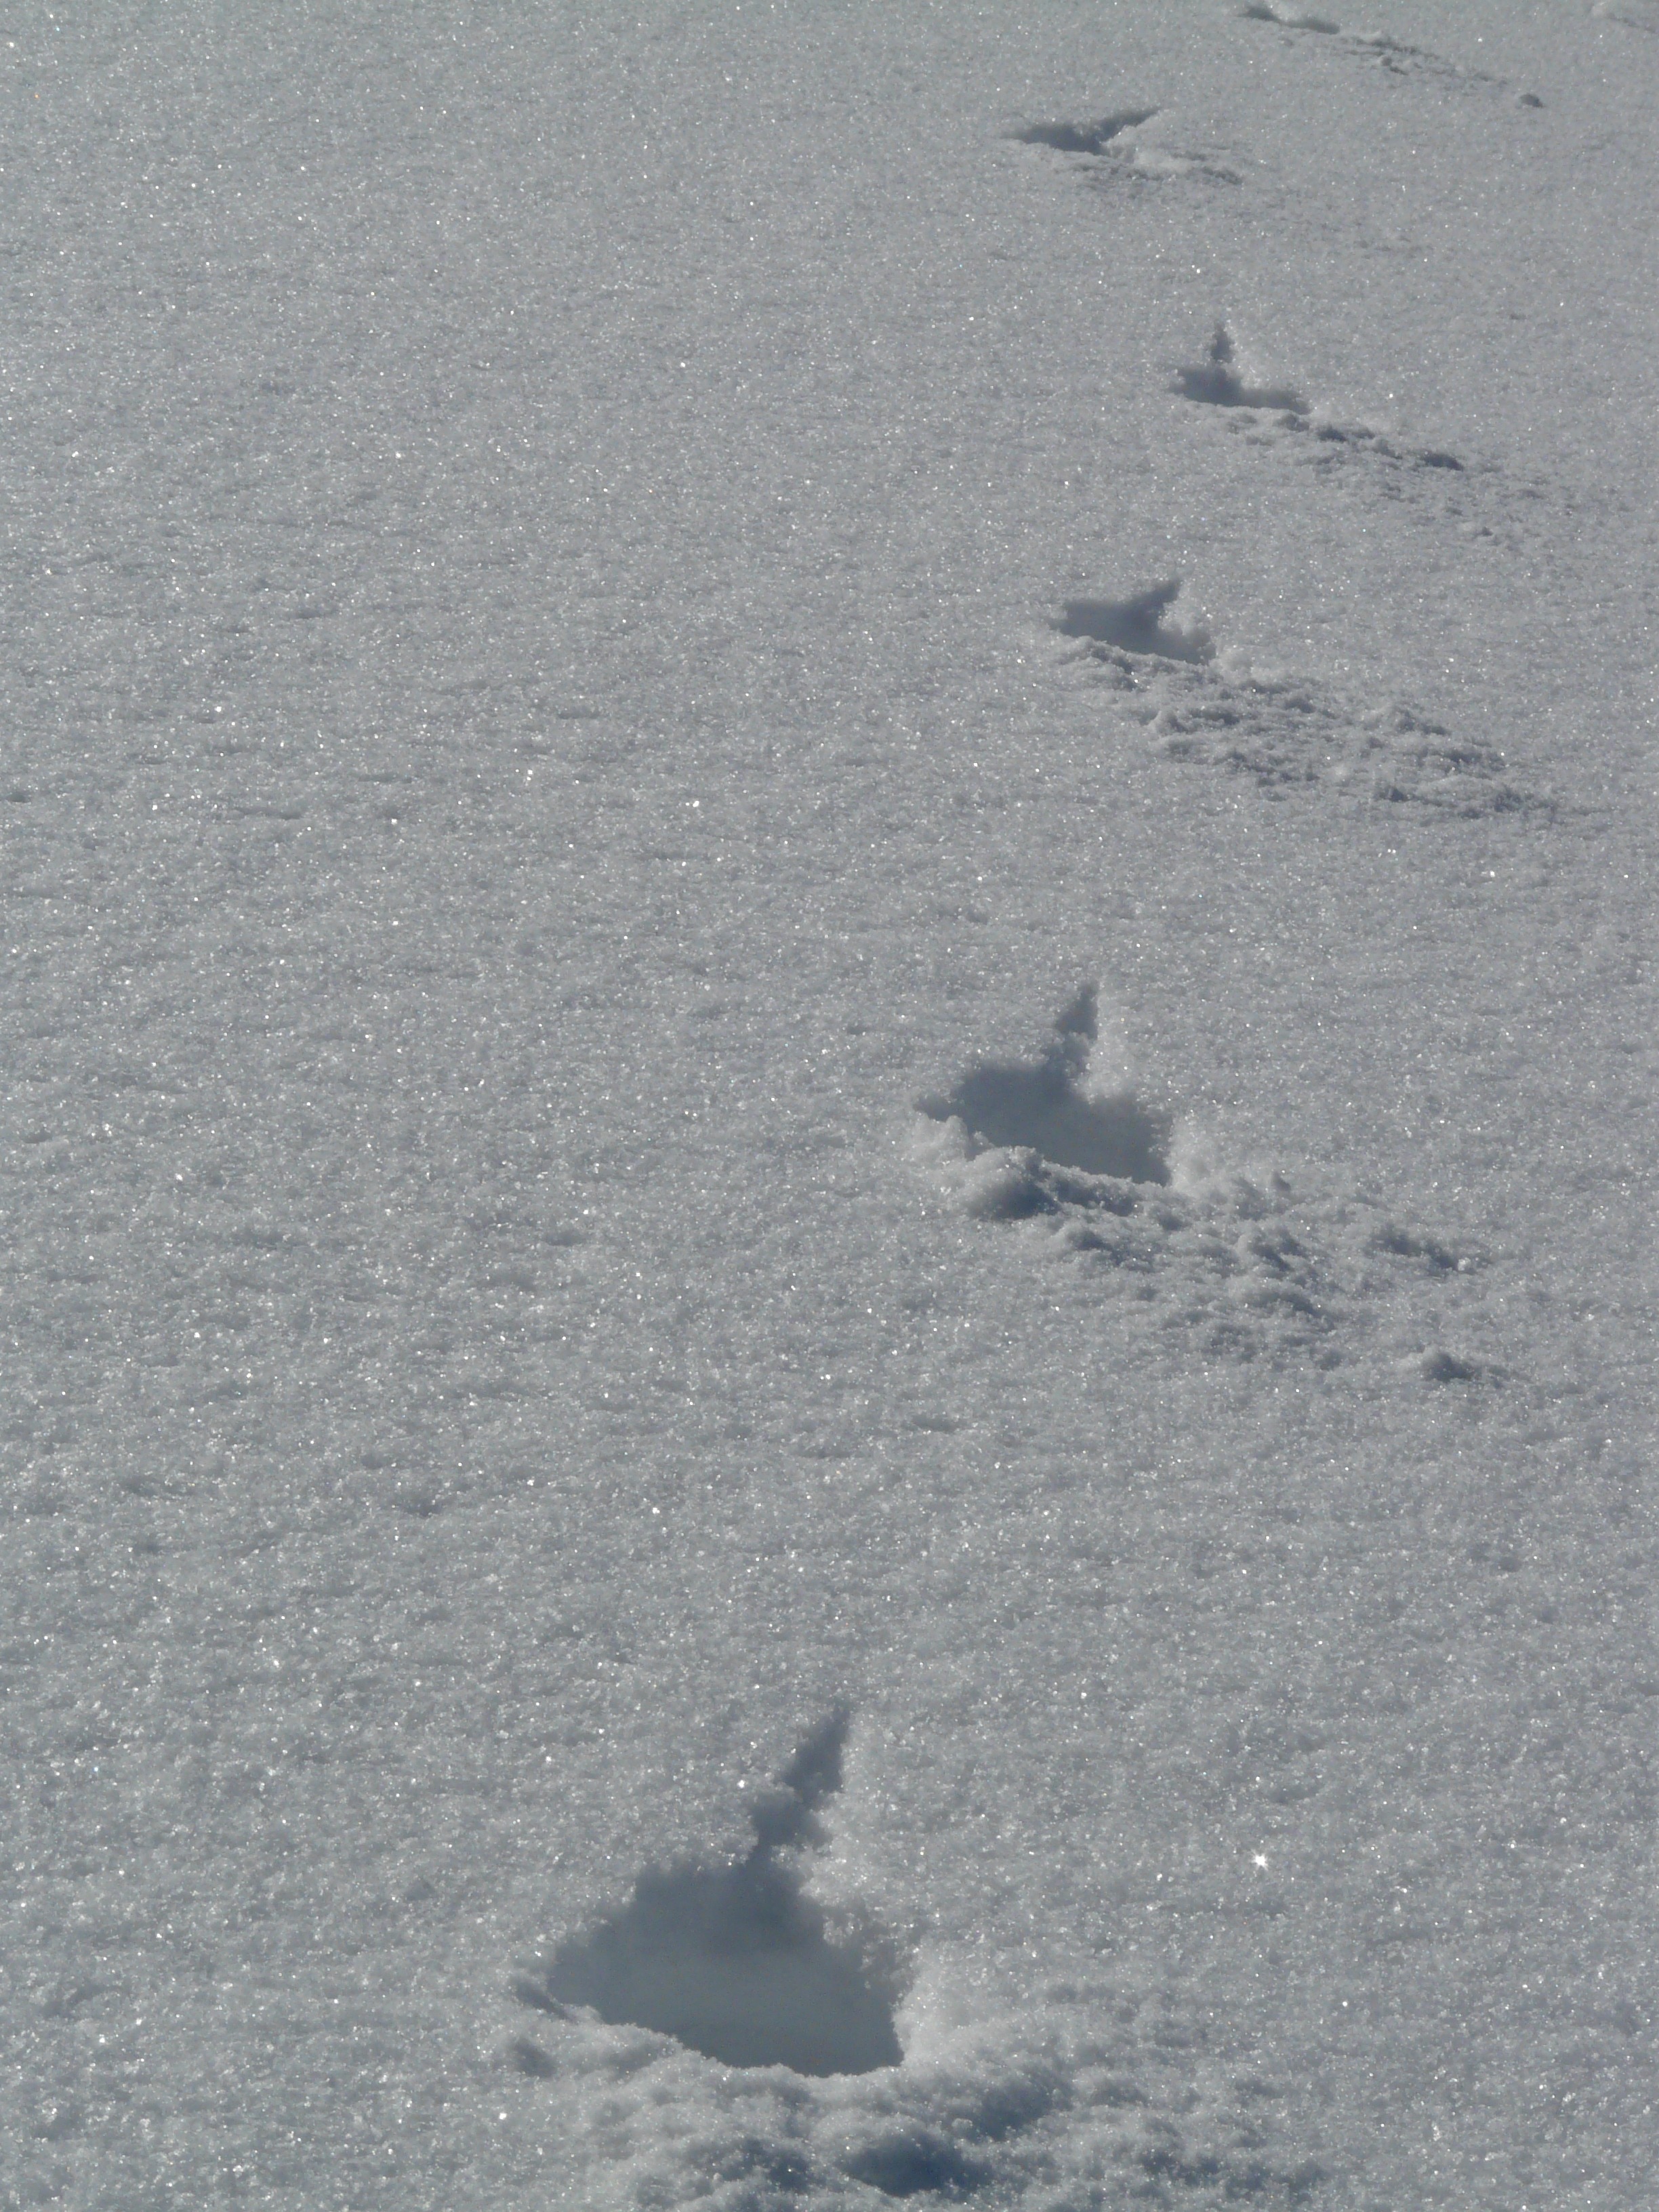
sea, sand, snow, cold, winter, track, white, wave, floor, footprint, asphalt, ice, snowy, arctic, skiing, traces, deep snow, arctic ocean, mudflat, wag, ski pole